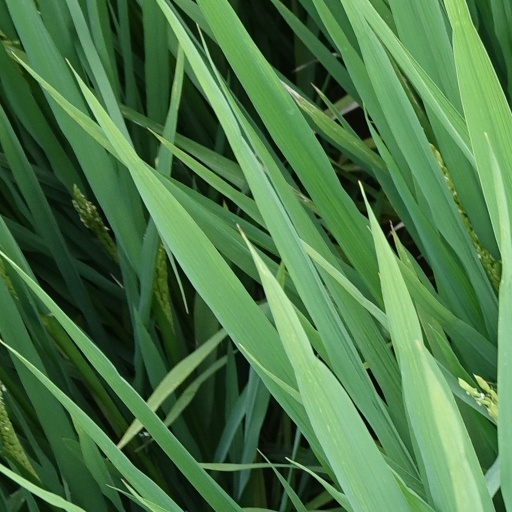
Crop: rice